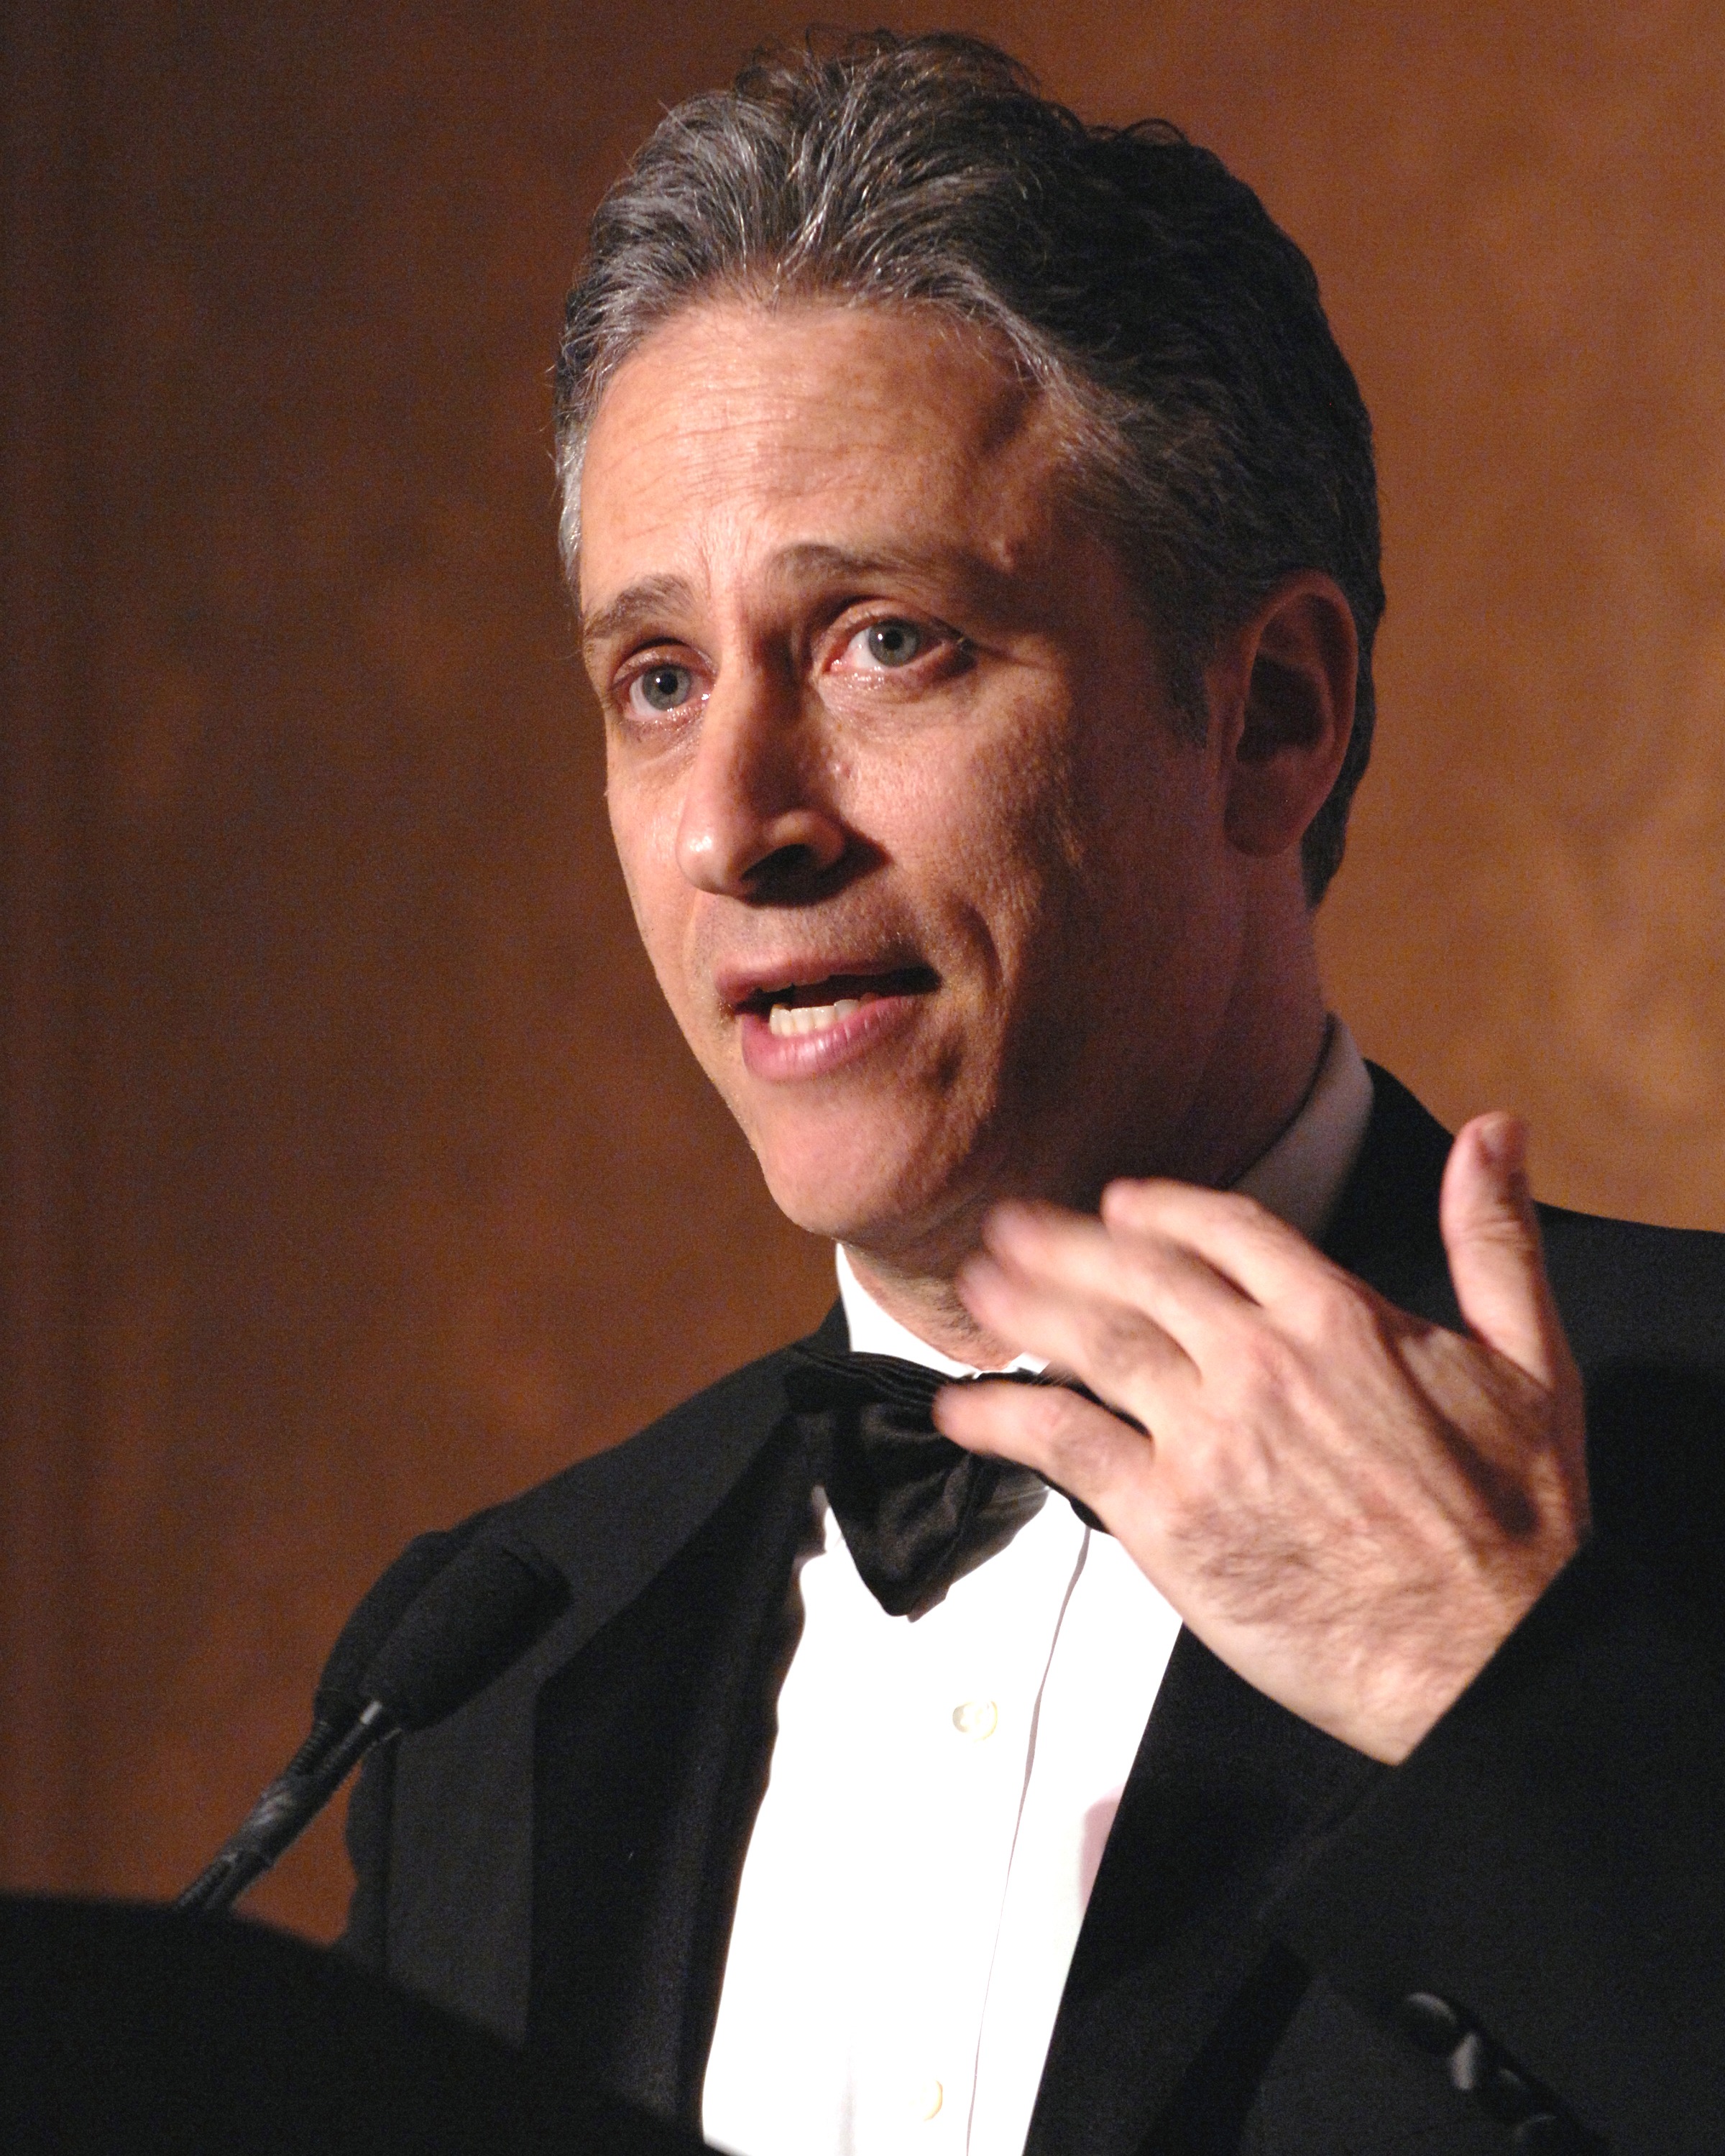
person, singer, television, tv, profession, hairstyle, famous, celebrity, actor, known, facial hair, talk show host, jon stewart